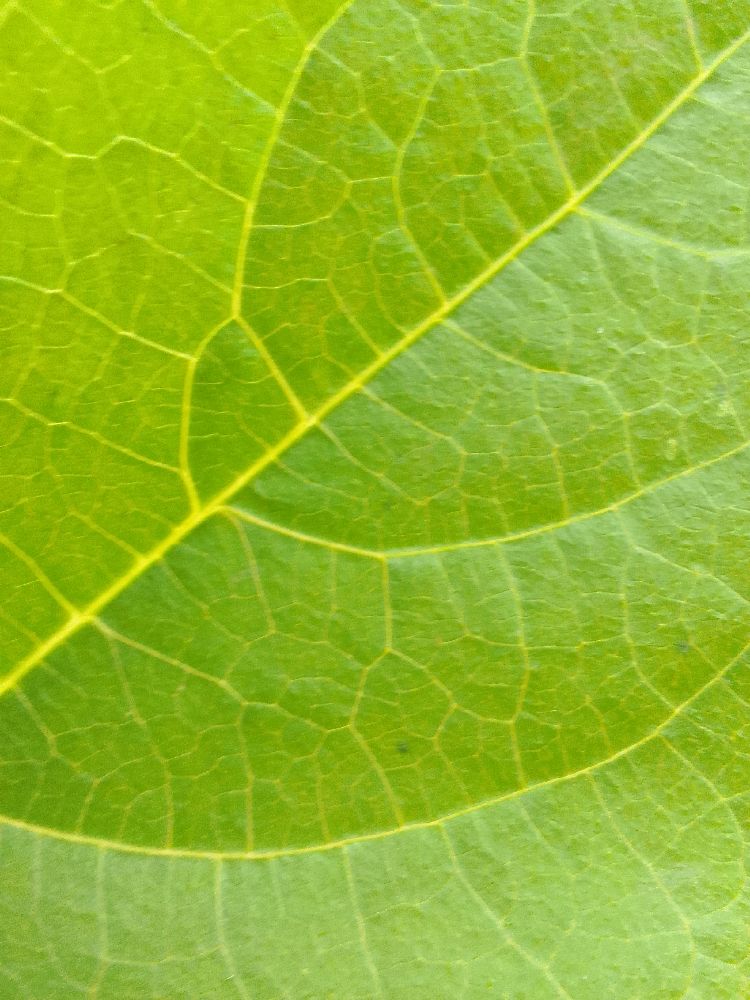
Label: healthy